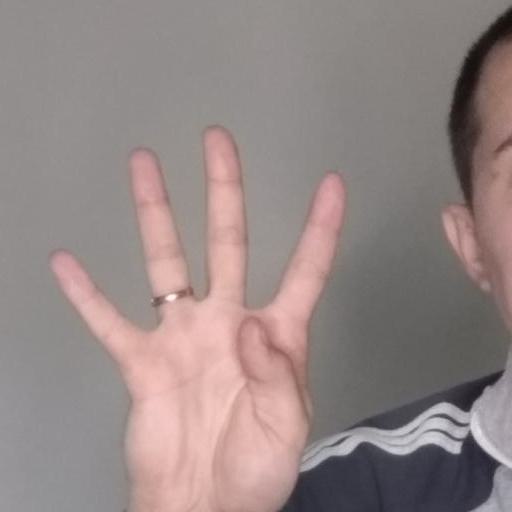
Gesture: four